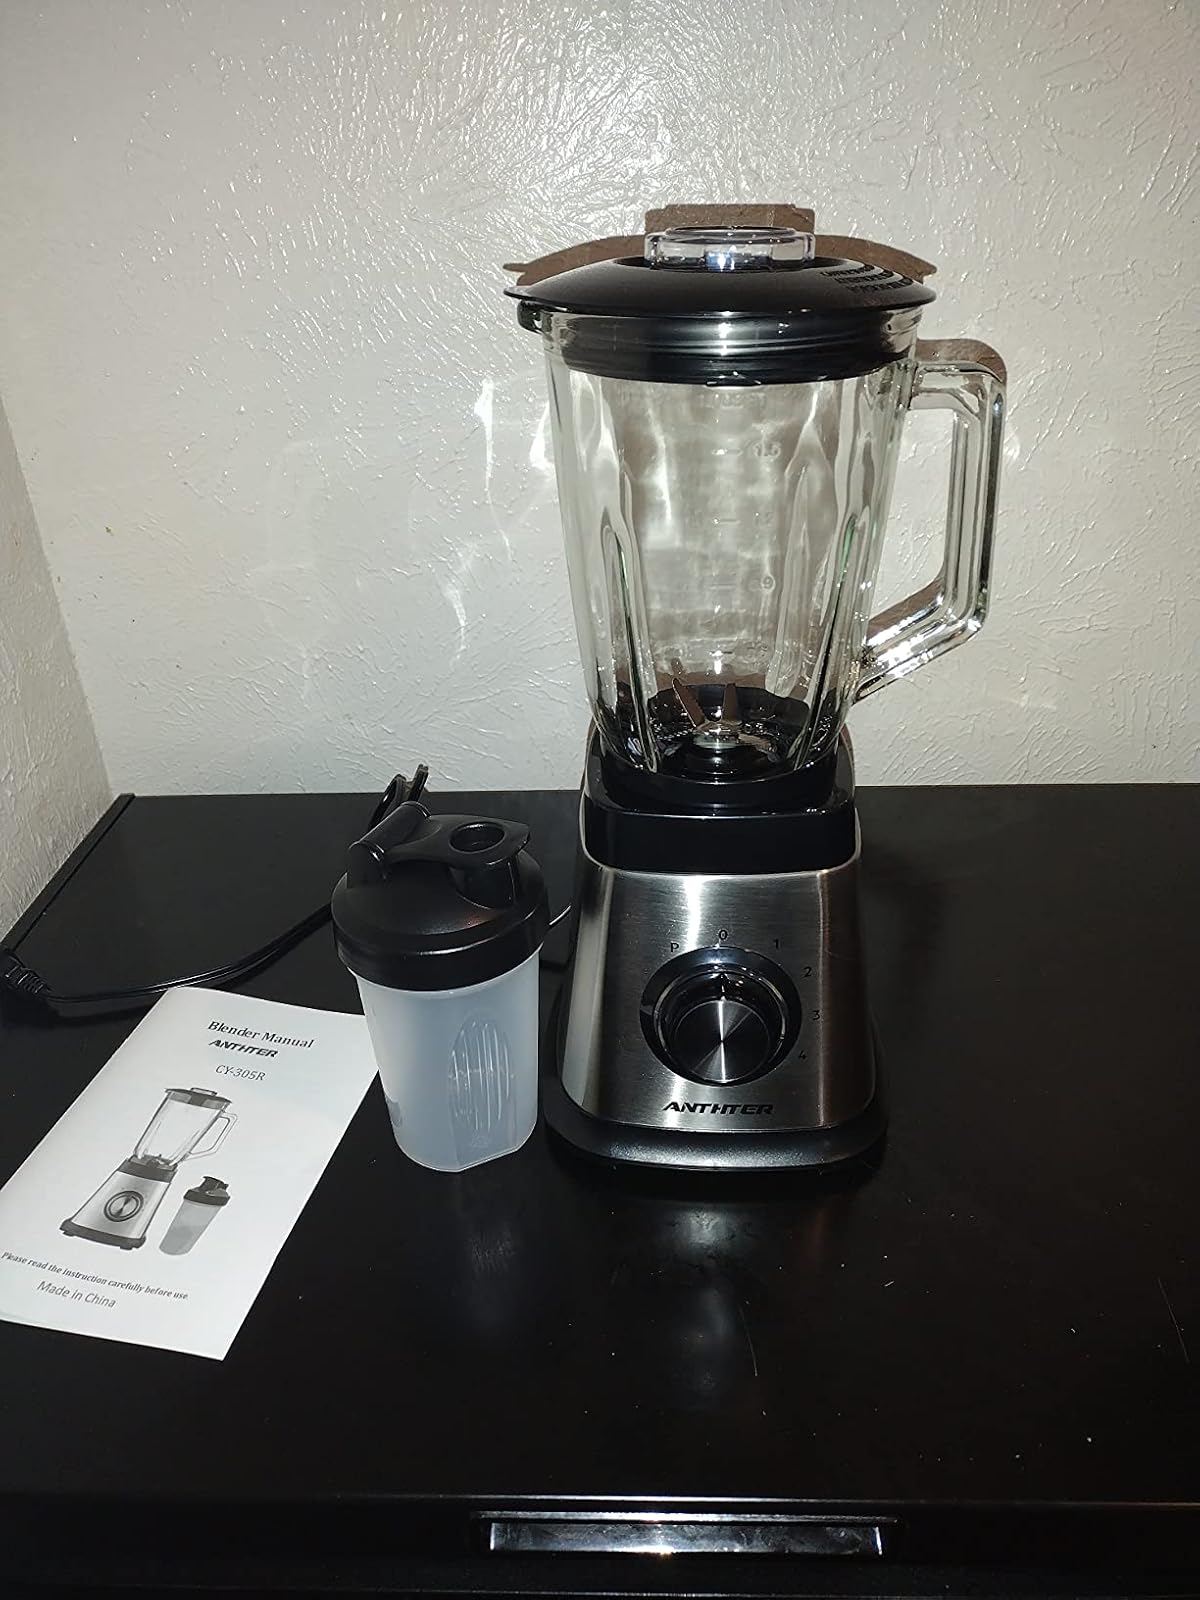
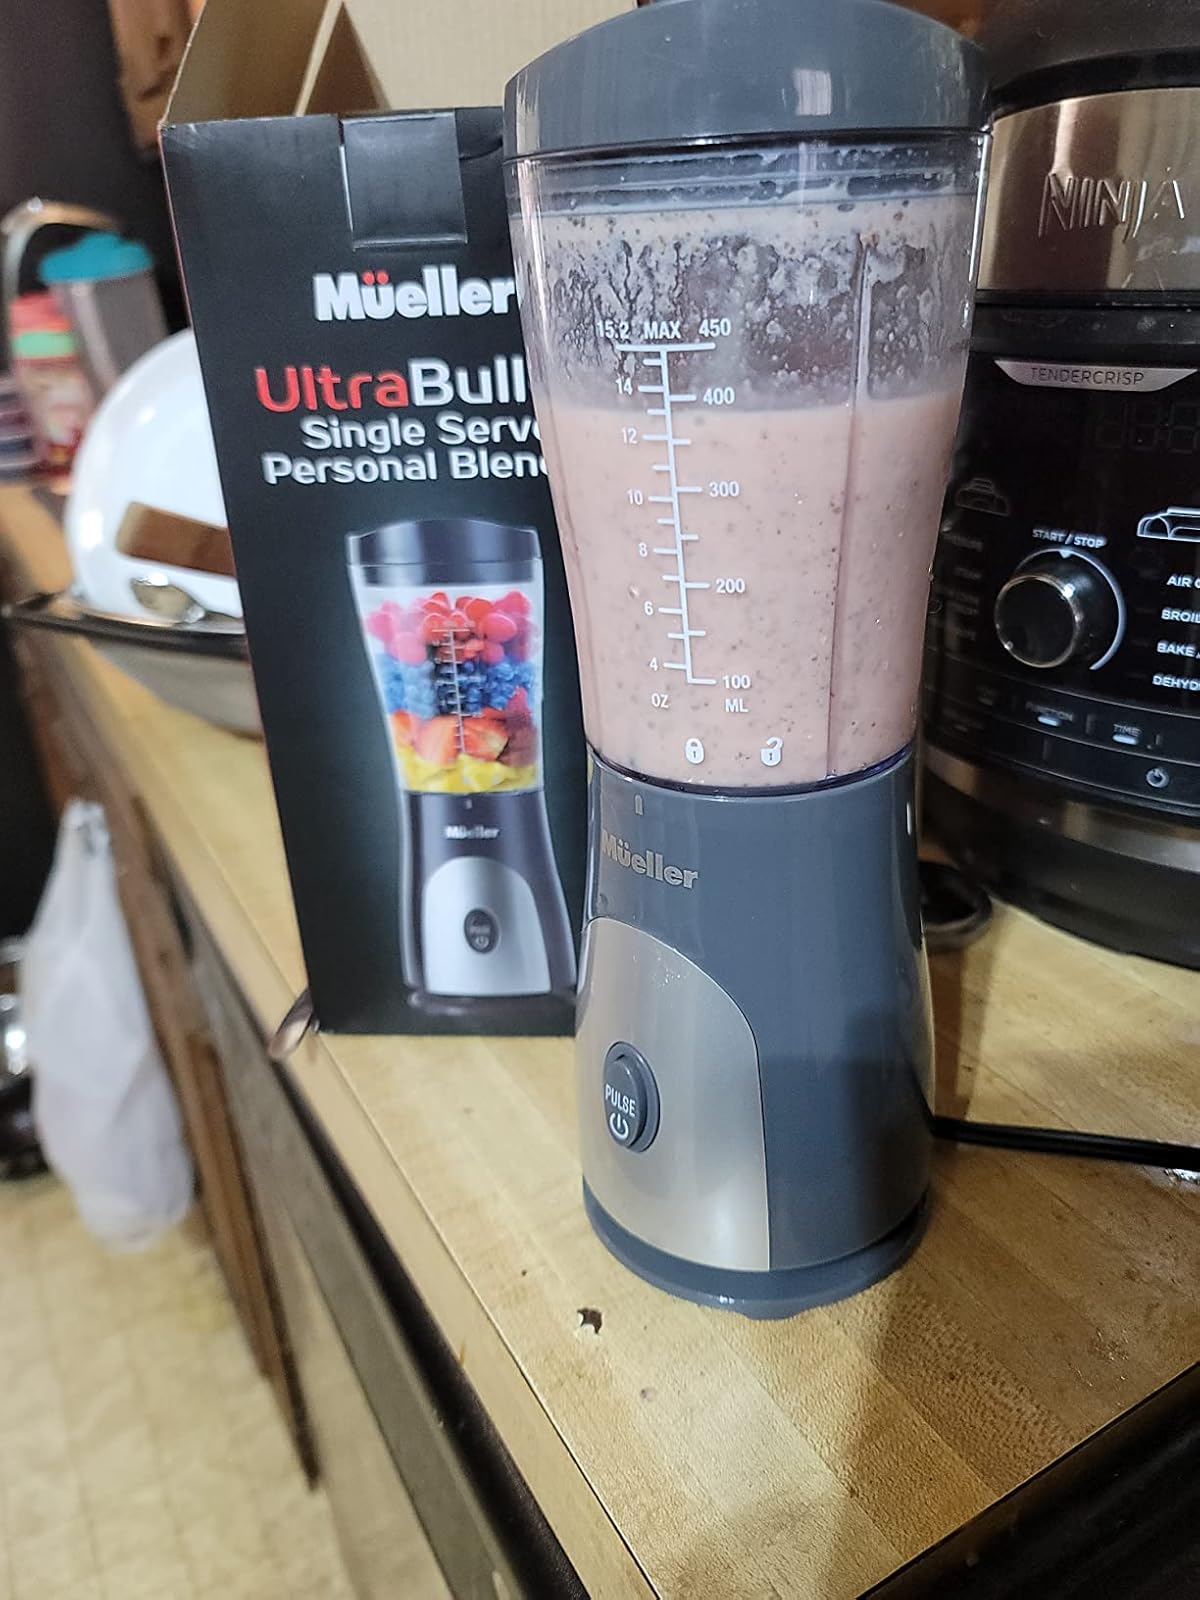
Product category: items_blender
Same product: no